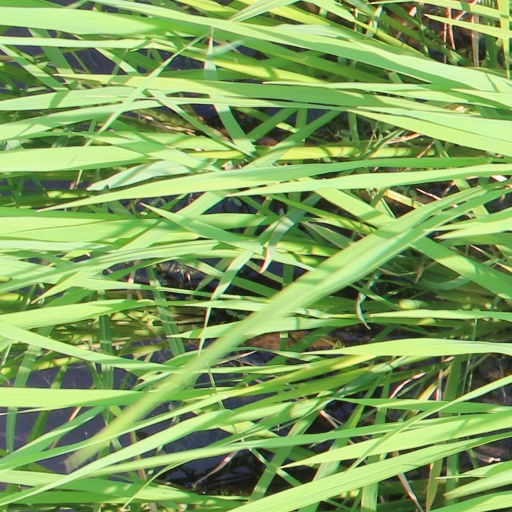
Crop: rice